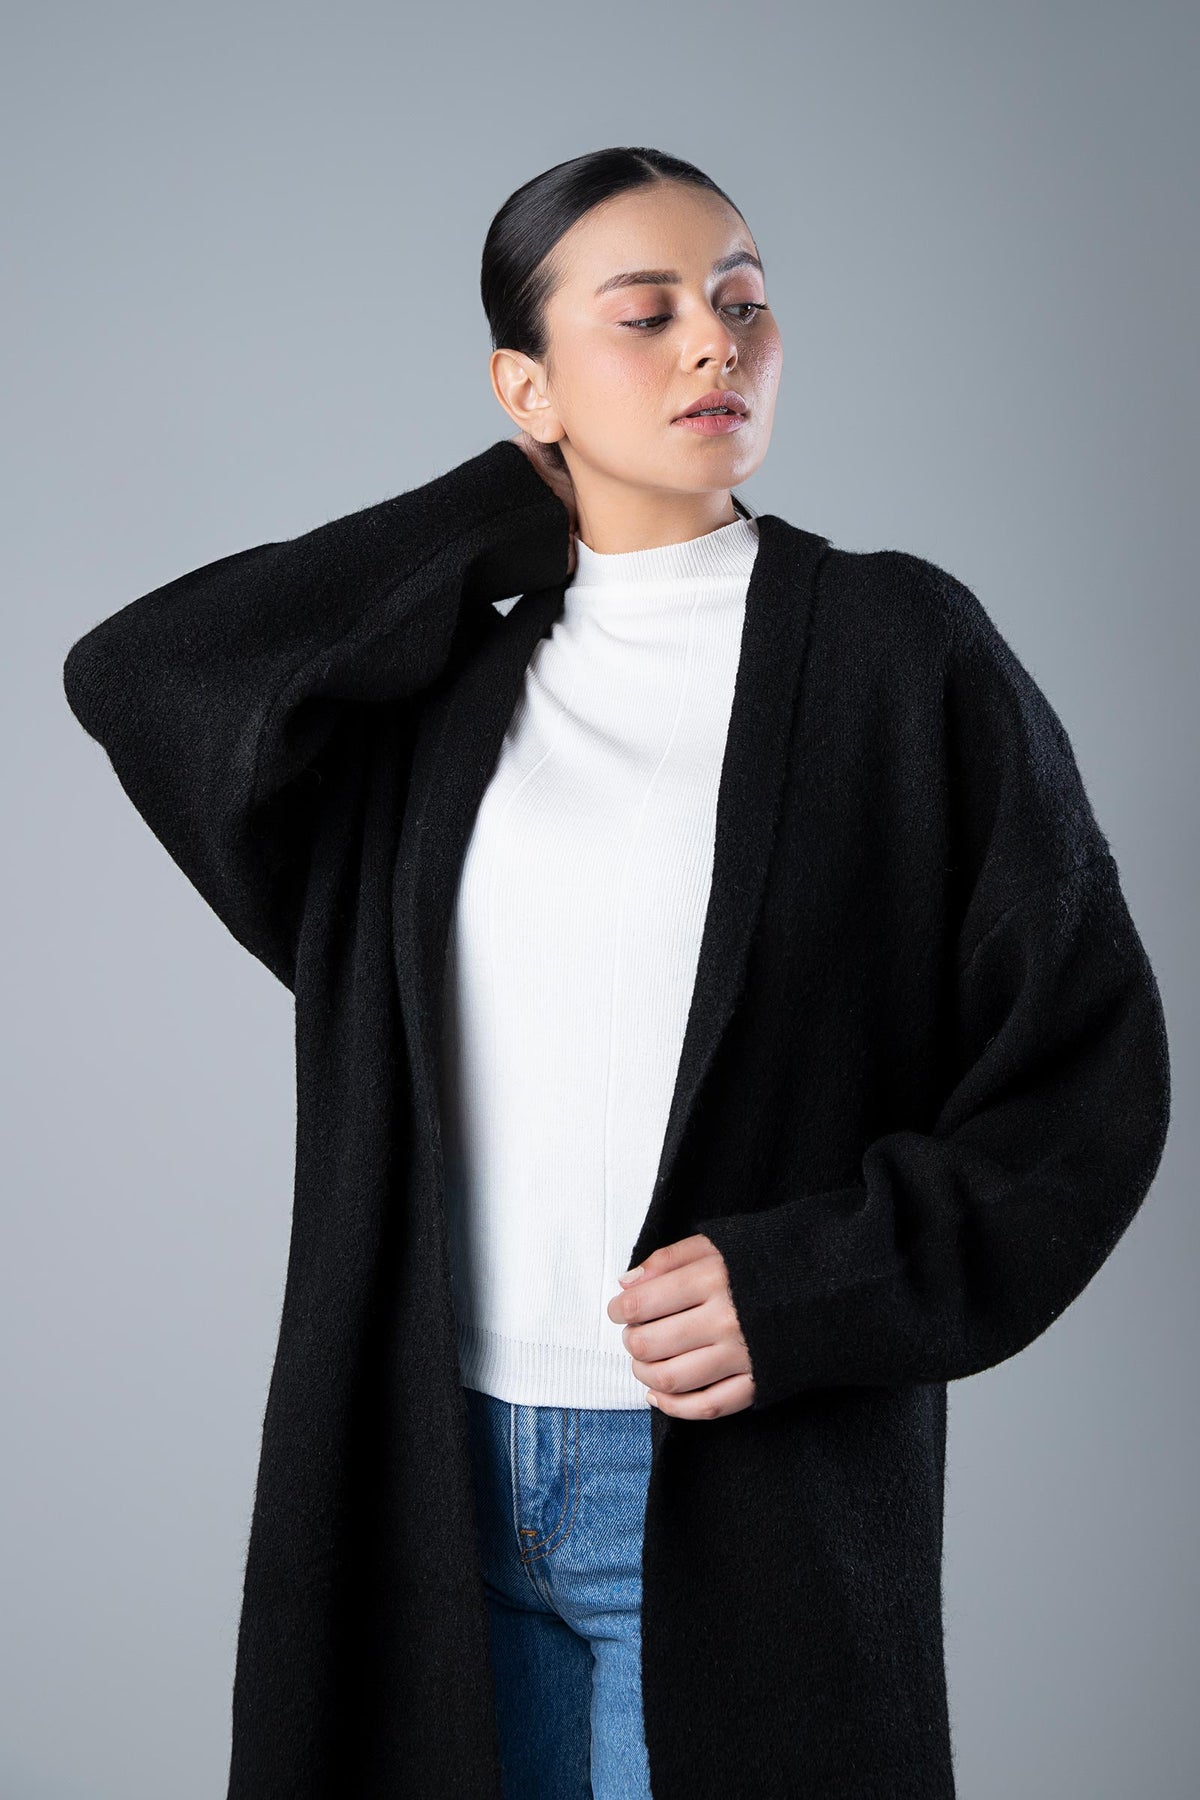
black long cardigan